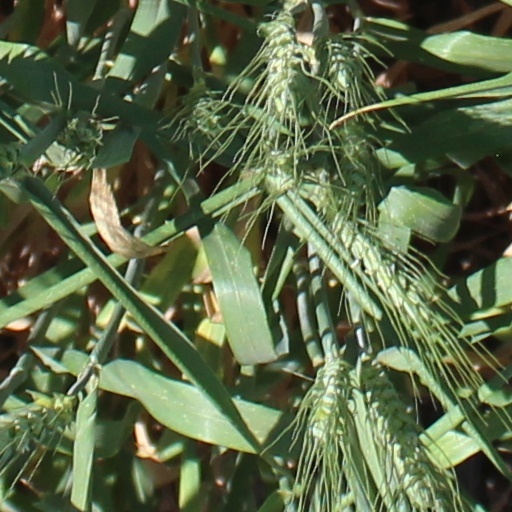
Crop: wheat